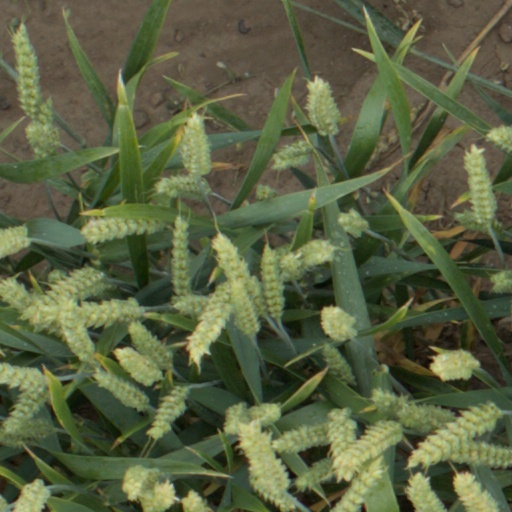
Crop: wheat